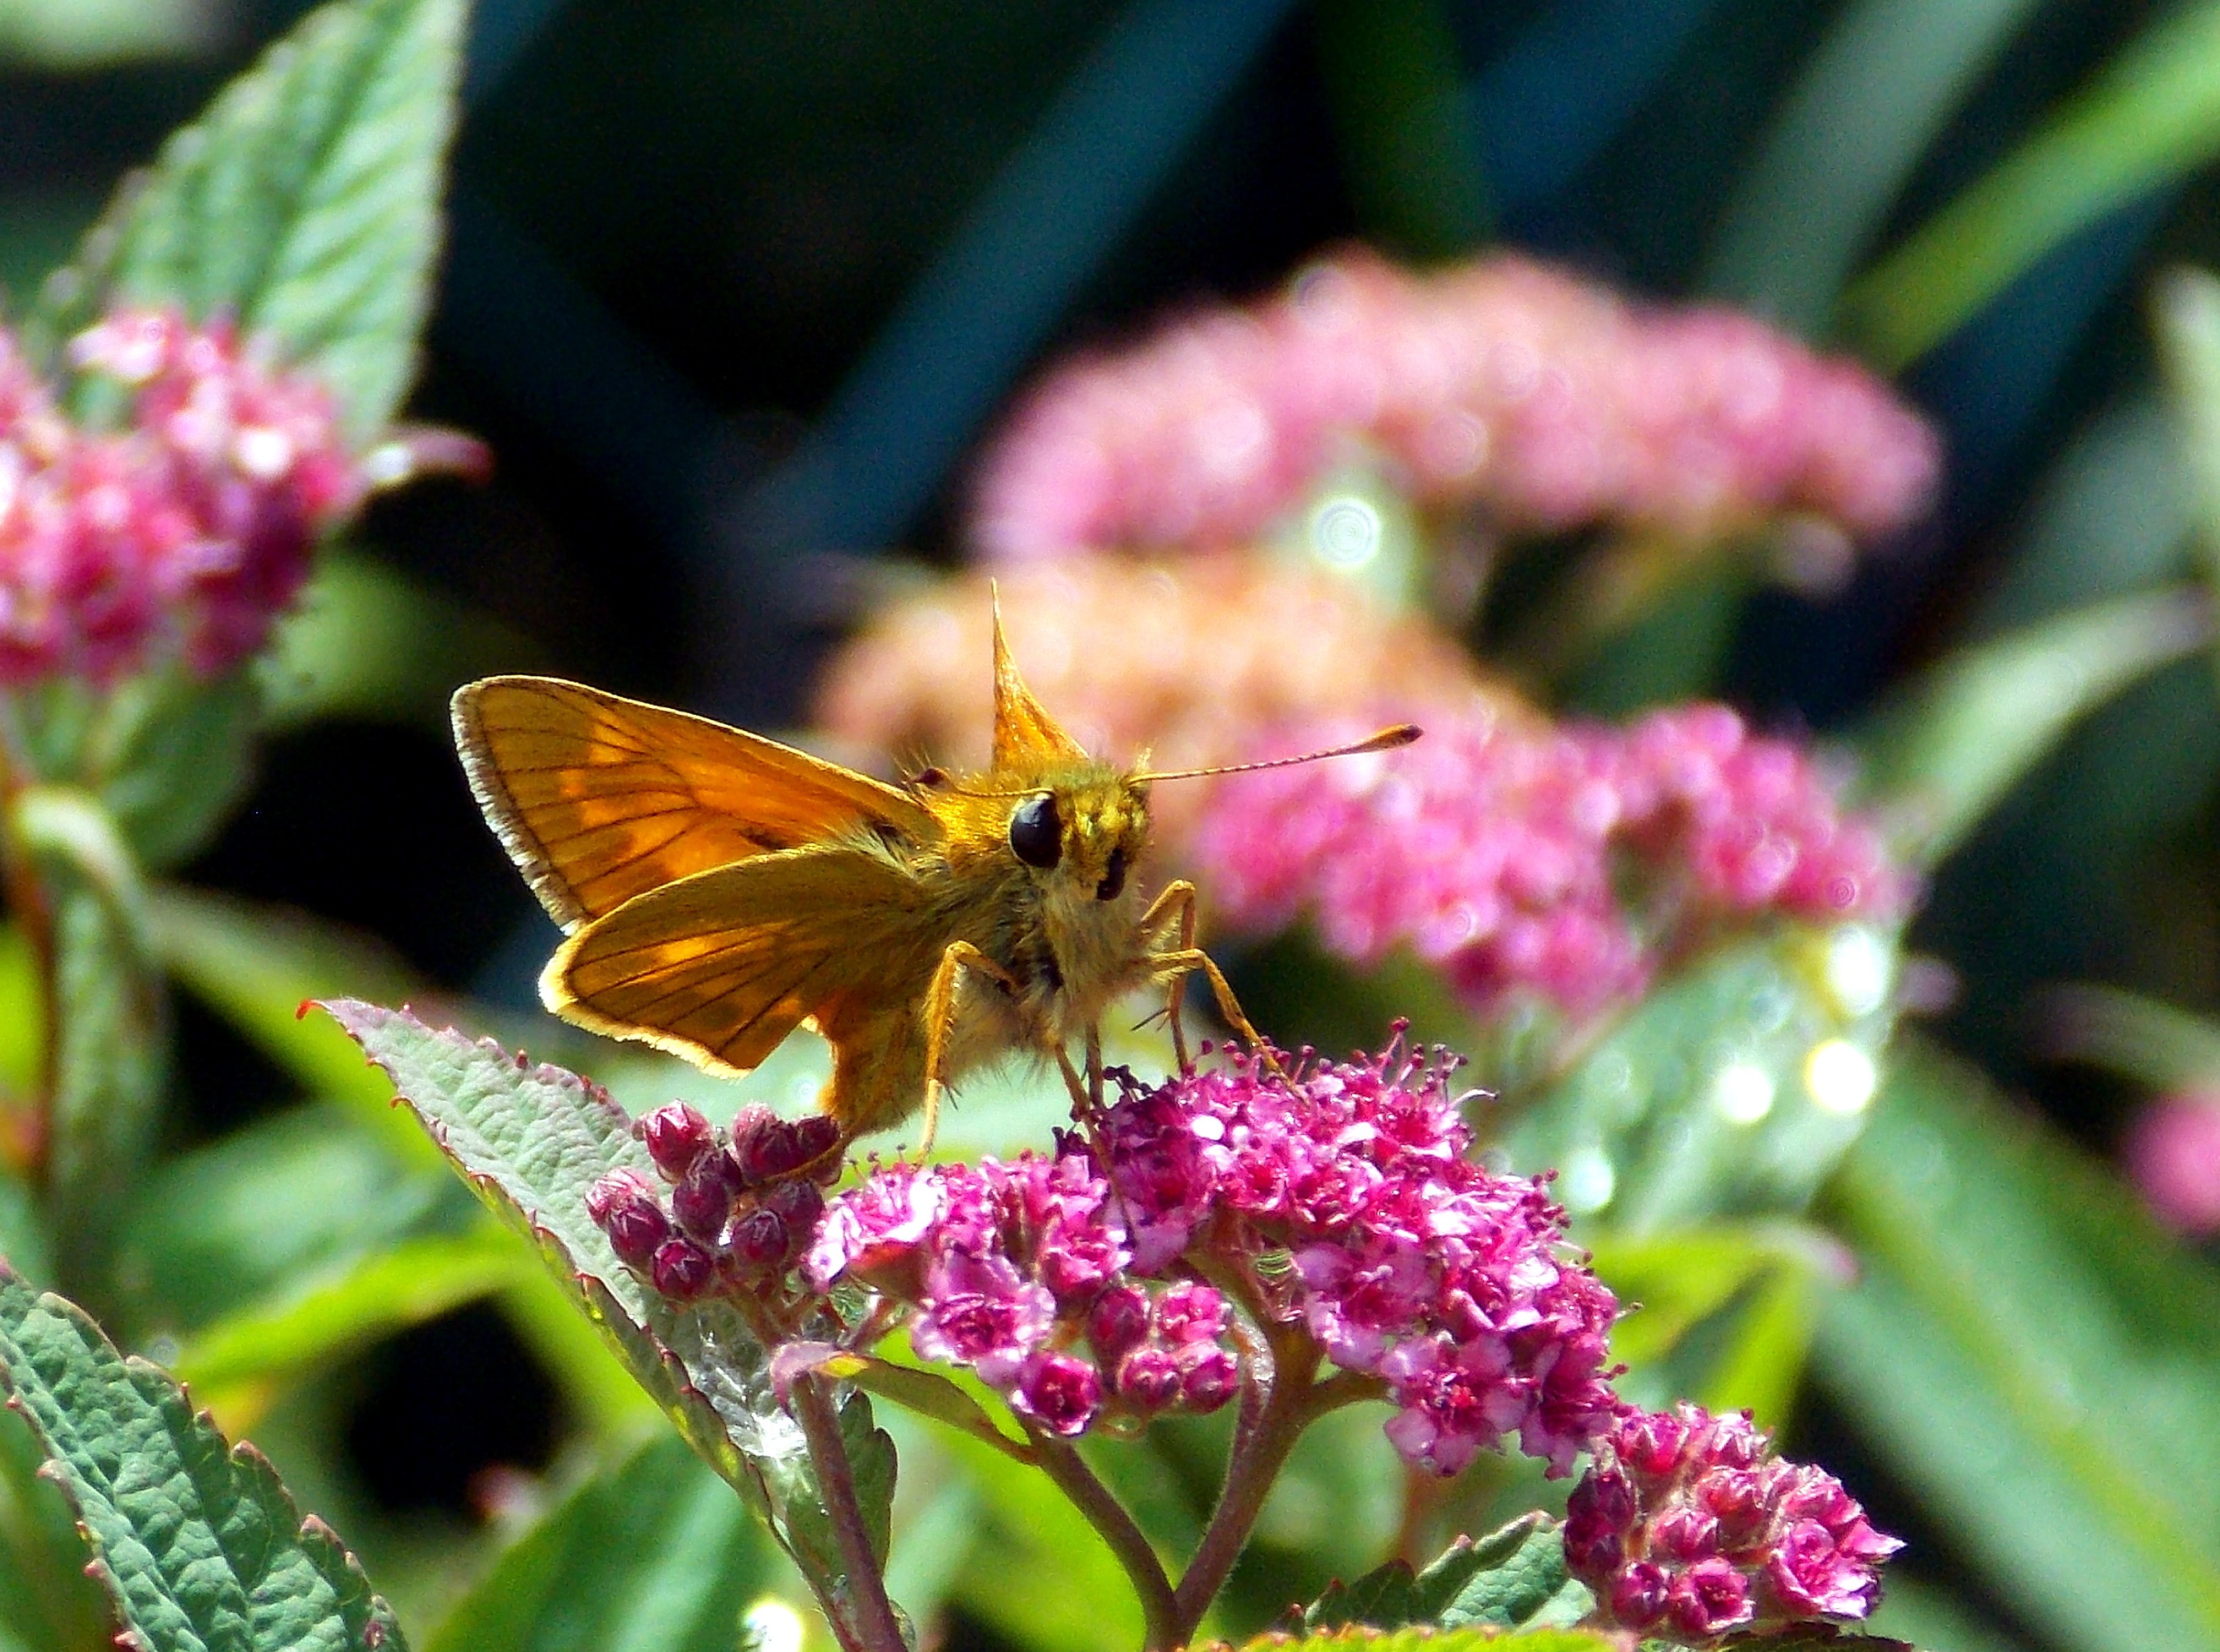
nature, blossom, wing, plant, flower, summer, wildlife, pollen, insect, macro, botany, butterfly, garden, flora, fauna, invertebrate, wildflower, flowers, close up, bee, animal world, nectar, perennials, skipper, flight insect, macro photography, pink flowers, arthropod, probe, honey bee, pollinator, membrane winged insect, moths and butterflies